Operation Astonia

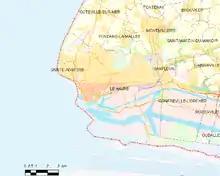

During the North-west Europe Campaign (6 June 1944 – 8 May 1945), British specialist tanks were held in the 79th Armoured Division (Major-General Percy Hobart) and attached to other units for particular operations. For Astonia, the 79th Armoured Division provided the 49th (West Riding) Infantry Division with the 222nd Assault Squadron RE (AVRE), two Crab squadrons of the 22nd Dragoons and a Crocodile squadron of the 141st Regiment Royal Armoured Corps (141 RAC). The division also had the 34th Armoured Brigade and the 1st Canadian Armoured Carrier Regiment with 44 Kangaroos under command.